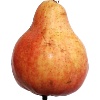
Label: Pear Red 1